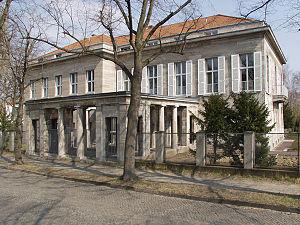
L'Institut archéologique allemand, Deutsches Archäologisches Institut, est un établissement scientifique allemand rattaché à l'Office des Affaires étrangères. Ses collaborateurs conduisent des fouilles archéologiques et mènent des recherches.